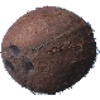
Label: Cocos 1